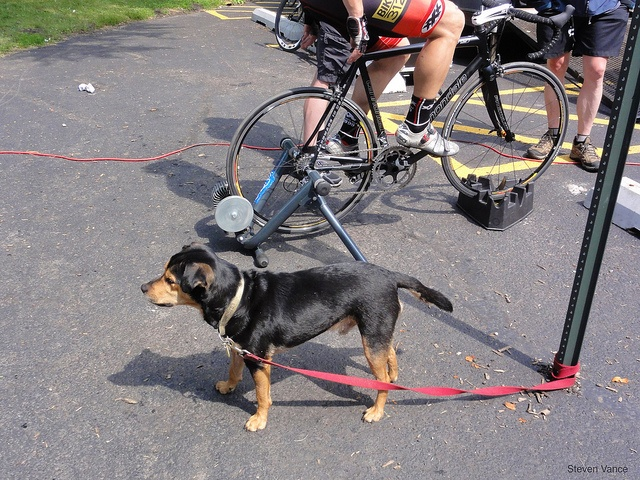
A large black and brown dog standing next to a bike while attached to a pole on a leash.
there is a small black and brown dog tied to a pole
A dog tied to a pole, with a bike behind it.
A dog tied to a sign next to a man on a bike.
The dog's leash is attached to a street sign beside the bicyclist.